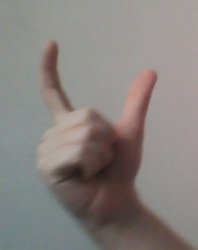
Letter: nun